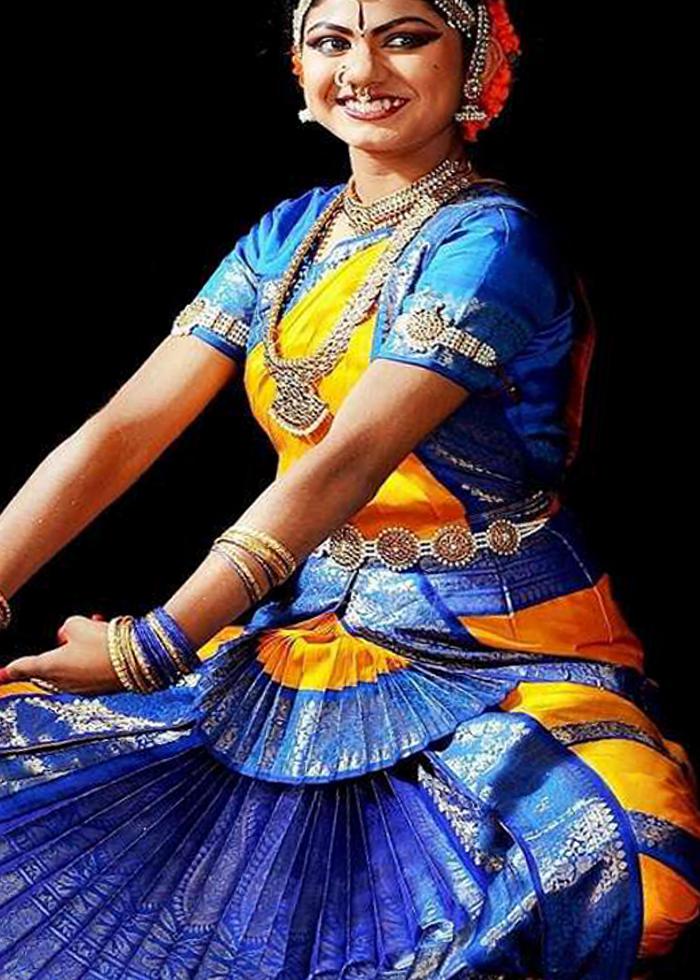
Dance form: bharatanatyam